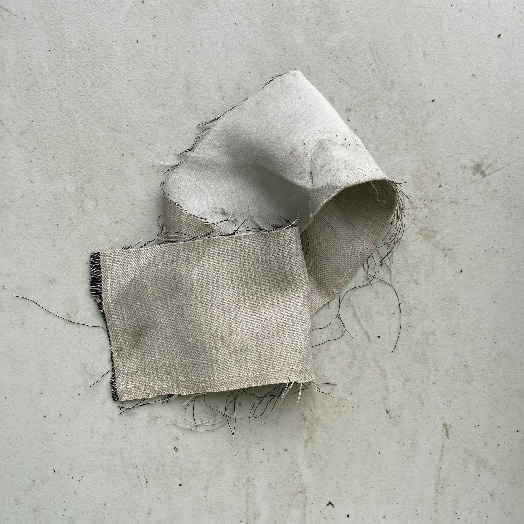
Label: Textile Trash